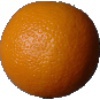
Label: orange